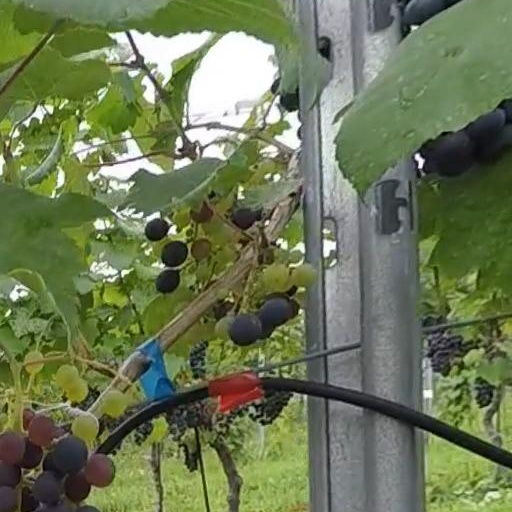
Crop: grape